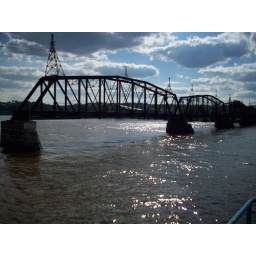
train bridge over Mississippi